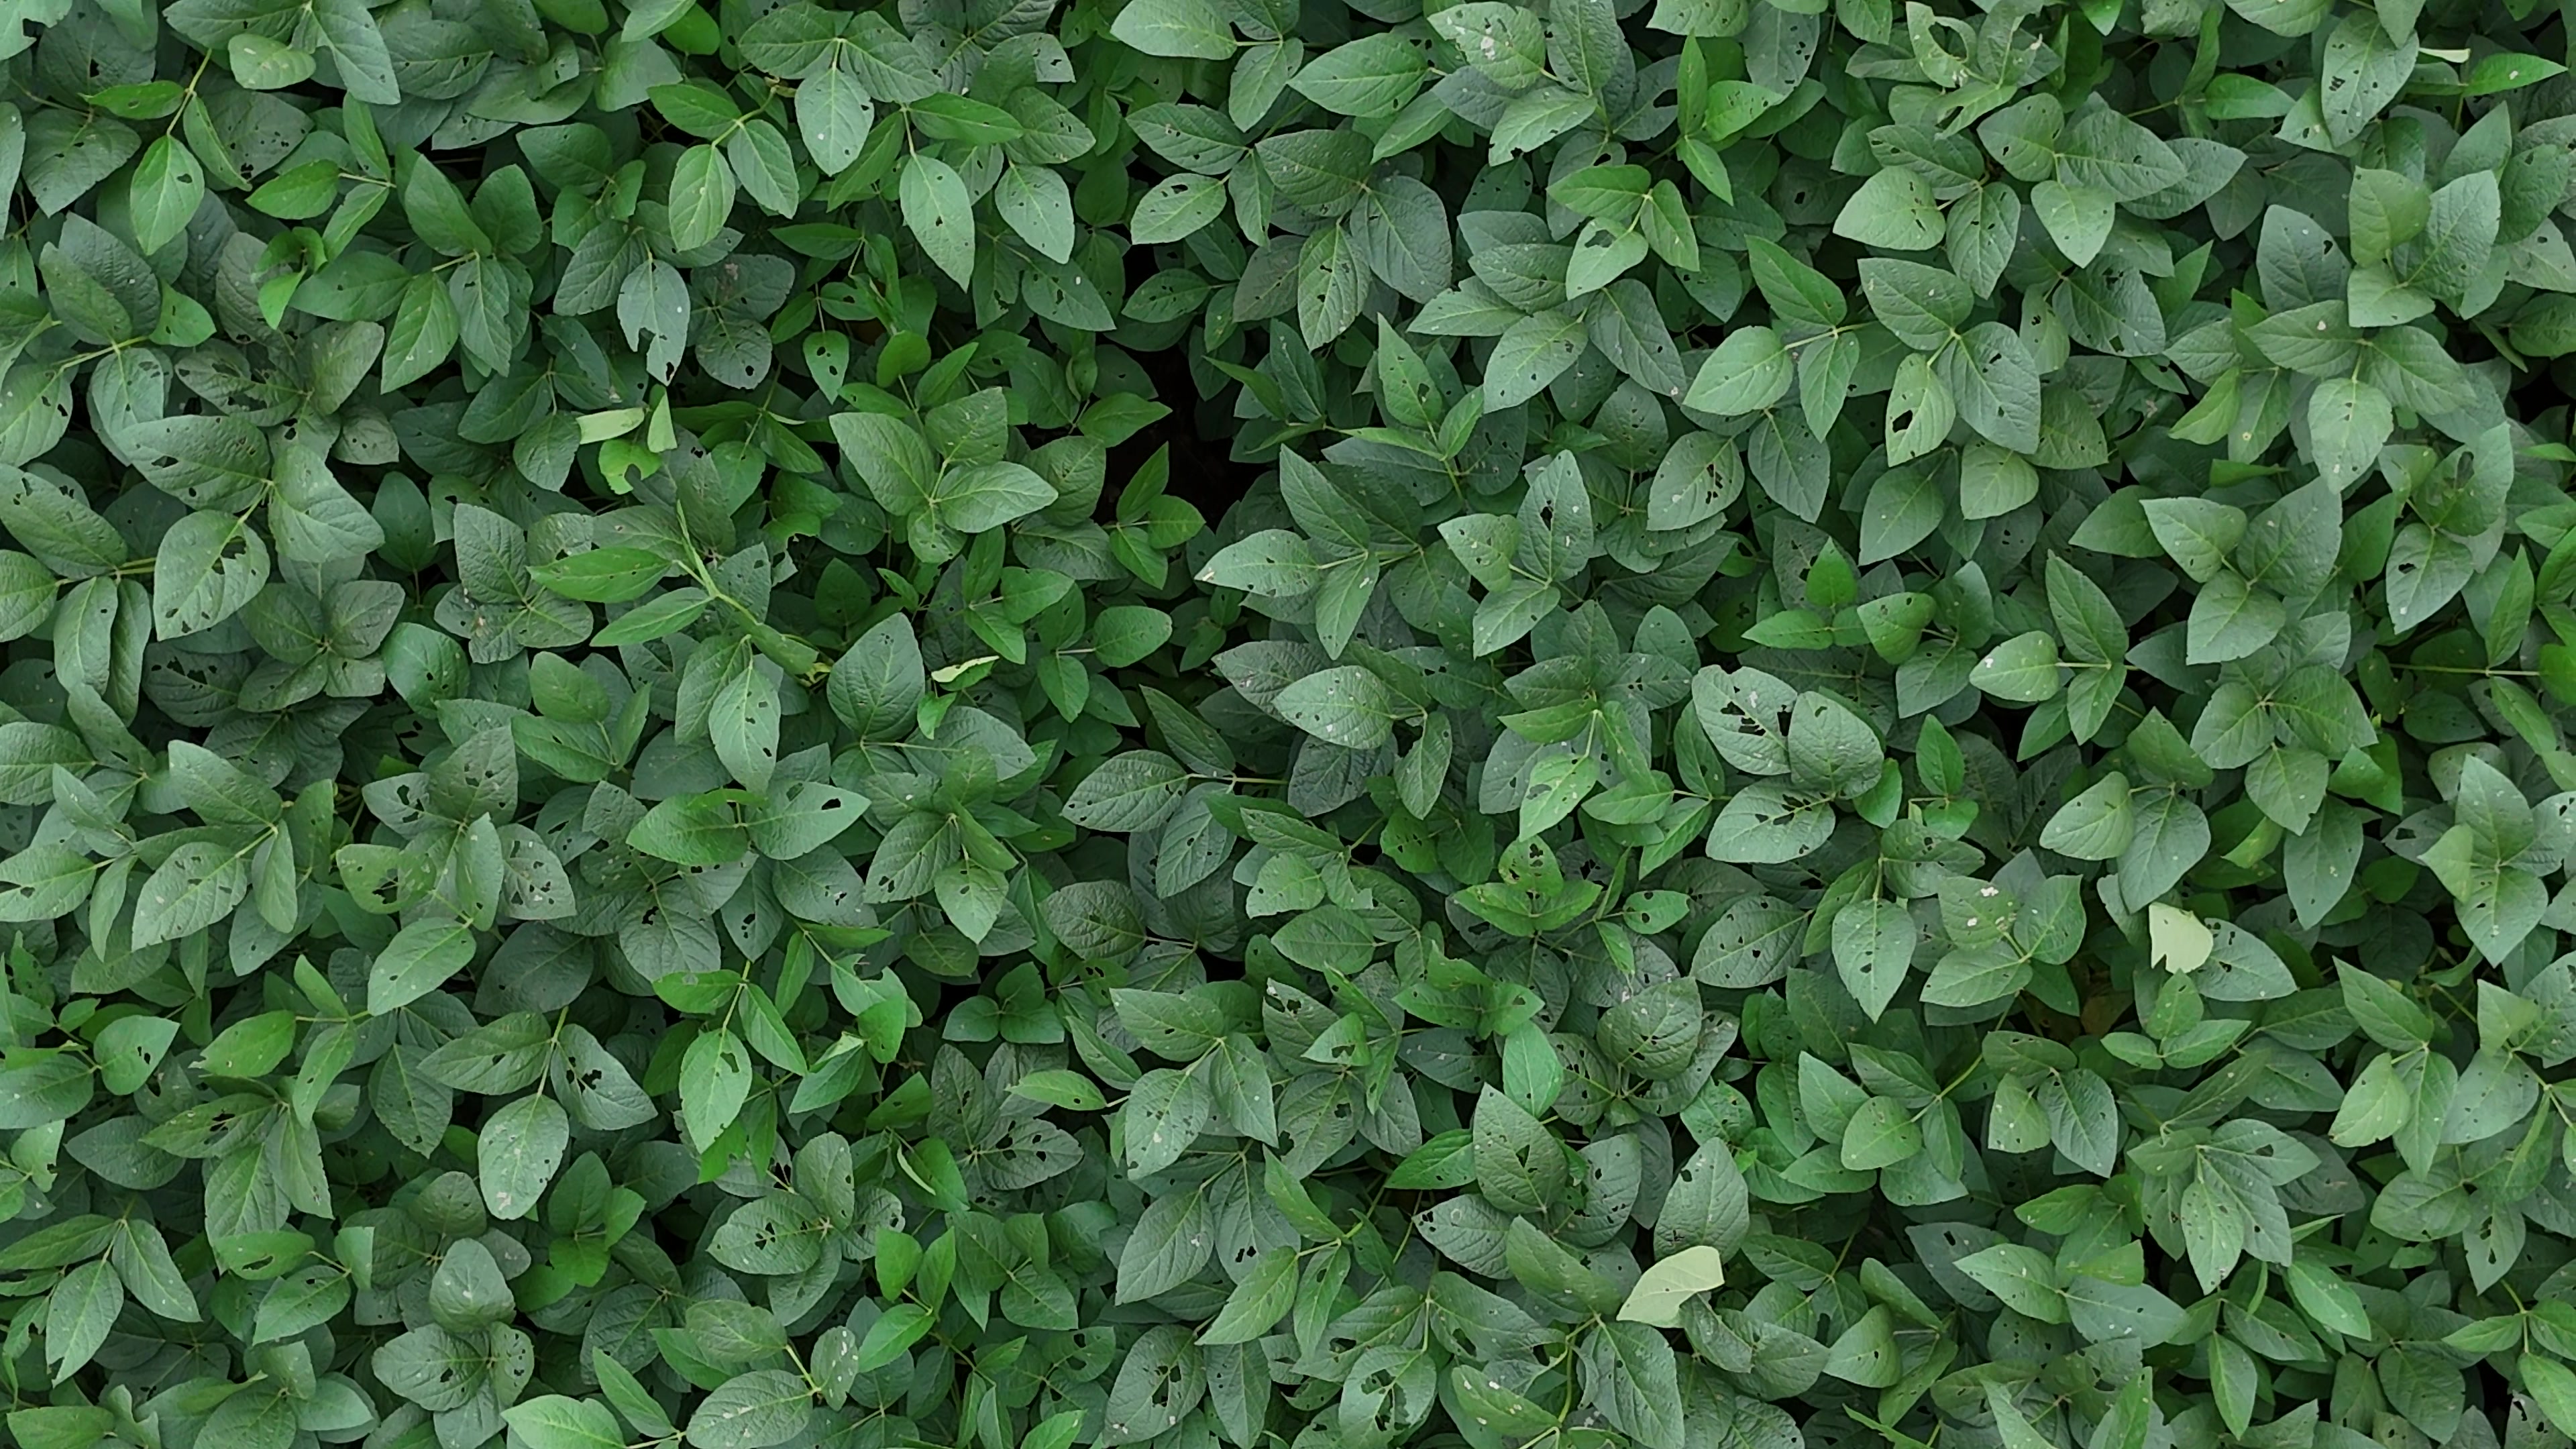
Label: Semilooper_Pest